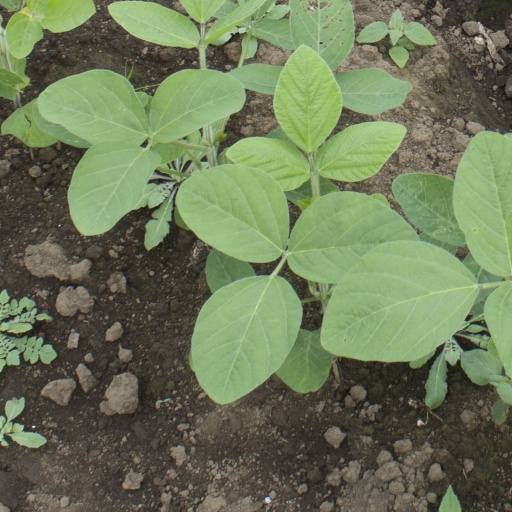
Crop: soybean